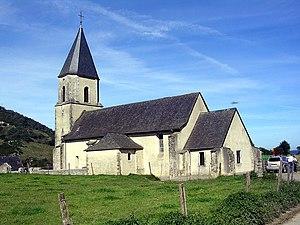
Lurbe-Saint-Christau, église paroissiale